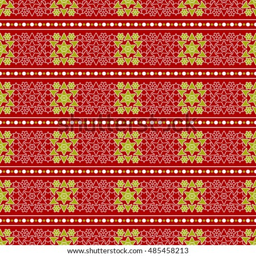
christmas abstract wrapping paper - seamless pattern , gold , white stars and flowers on a red background